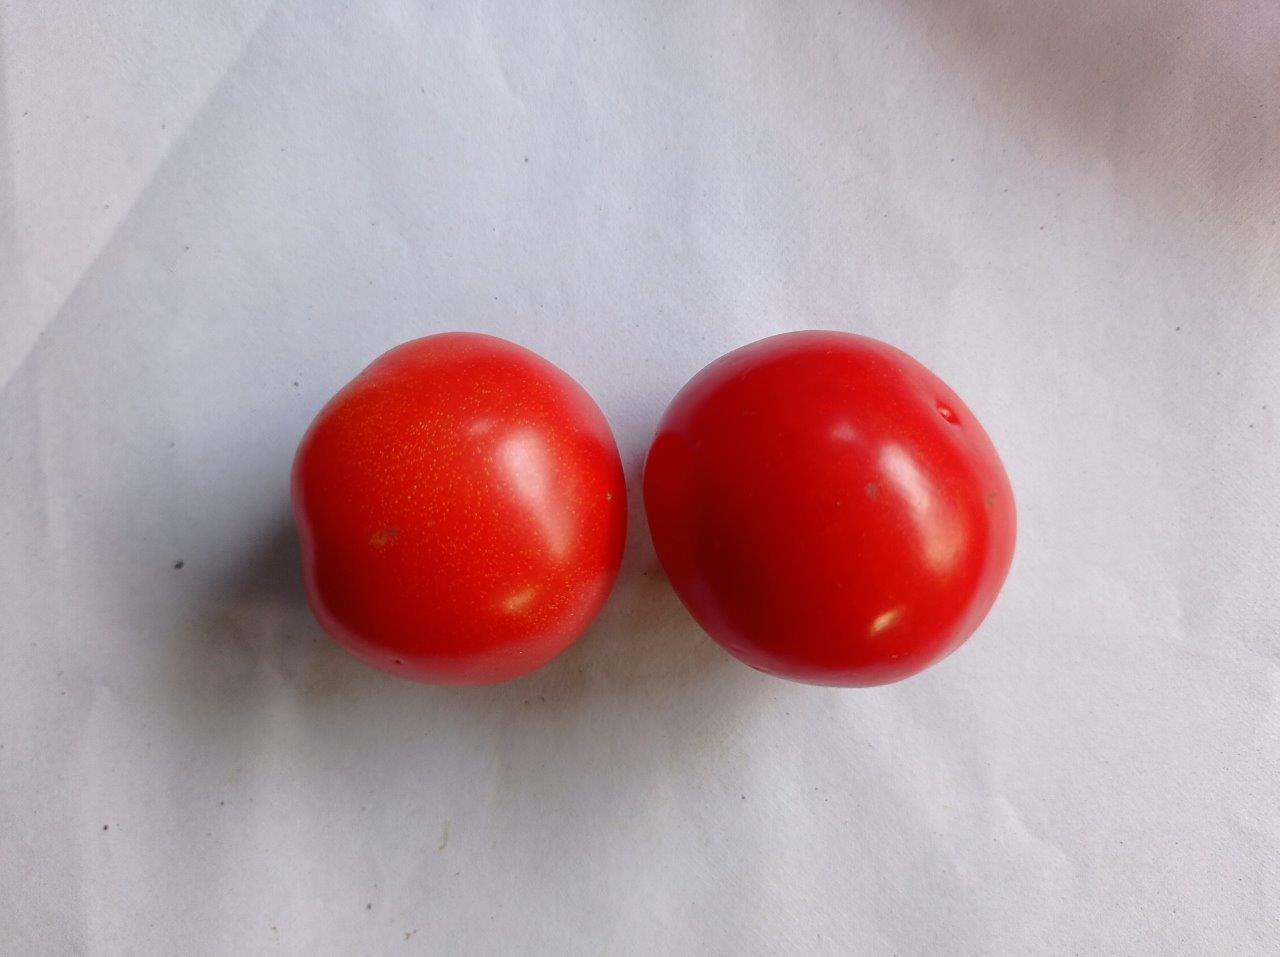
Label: Fresh